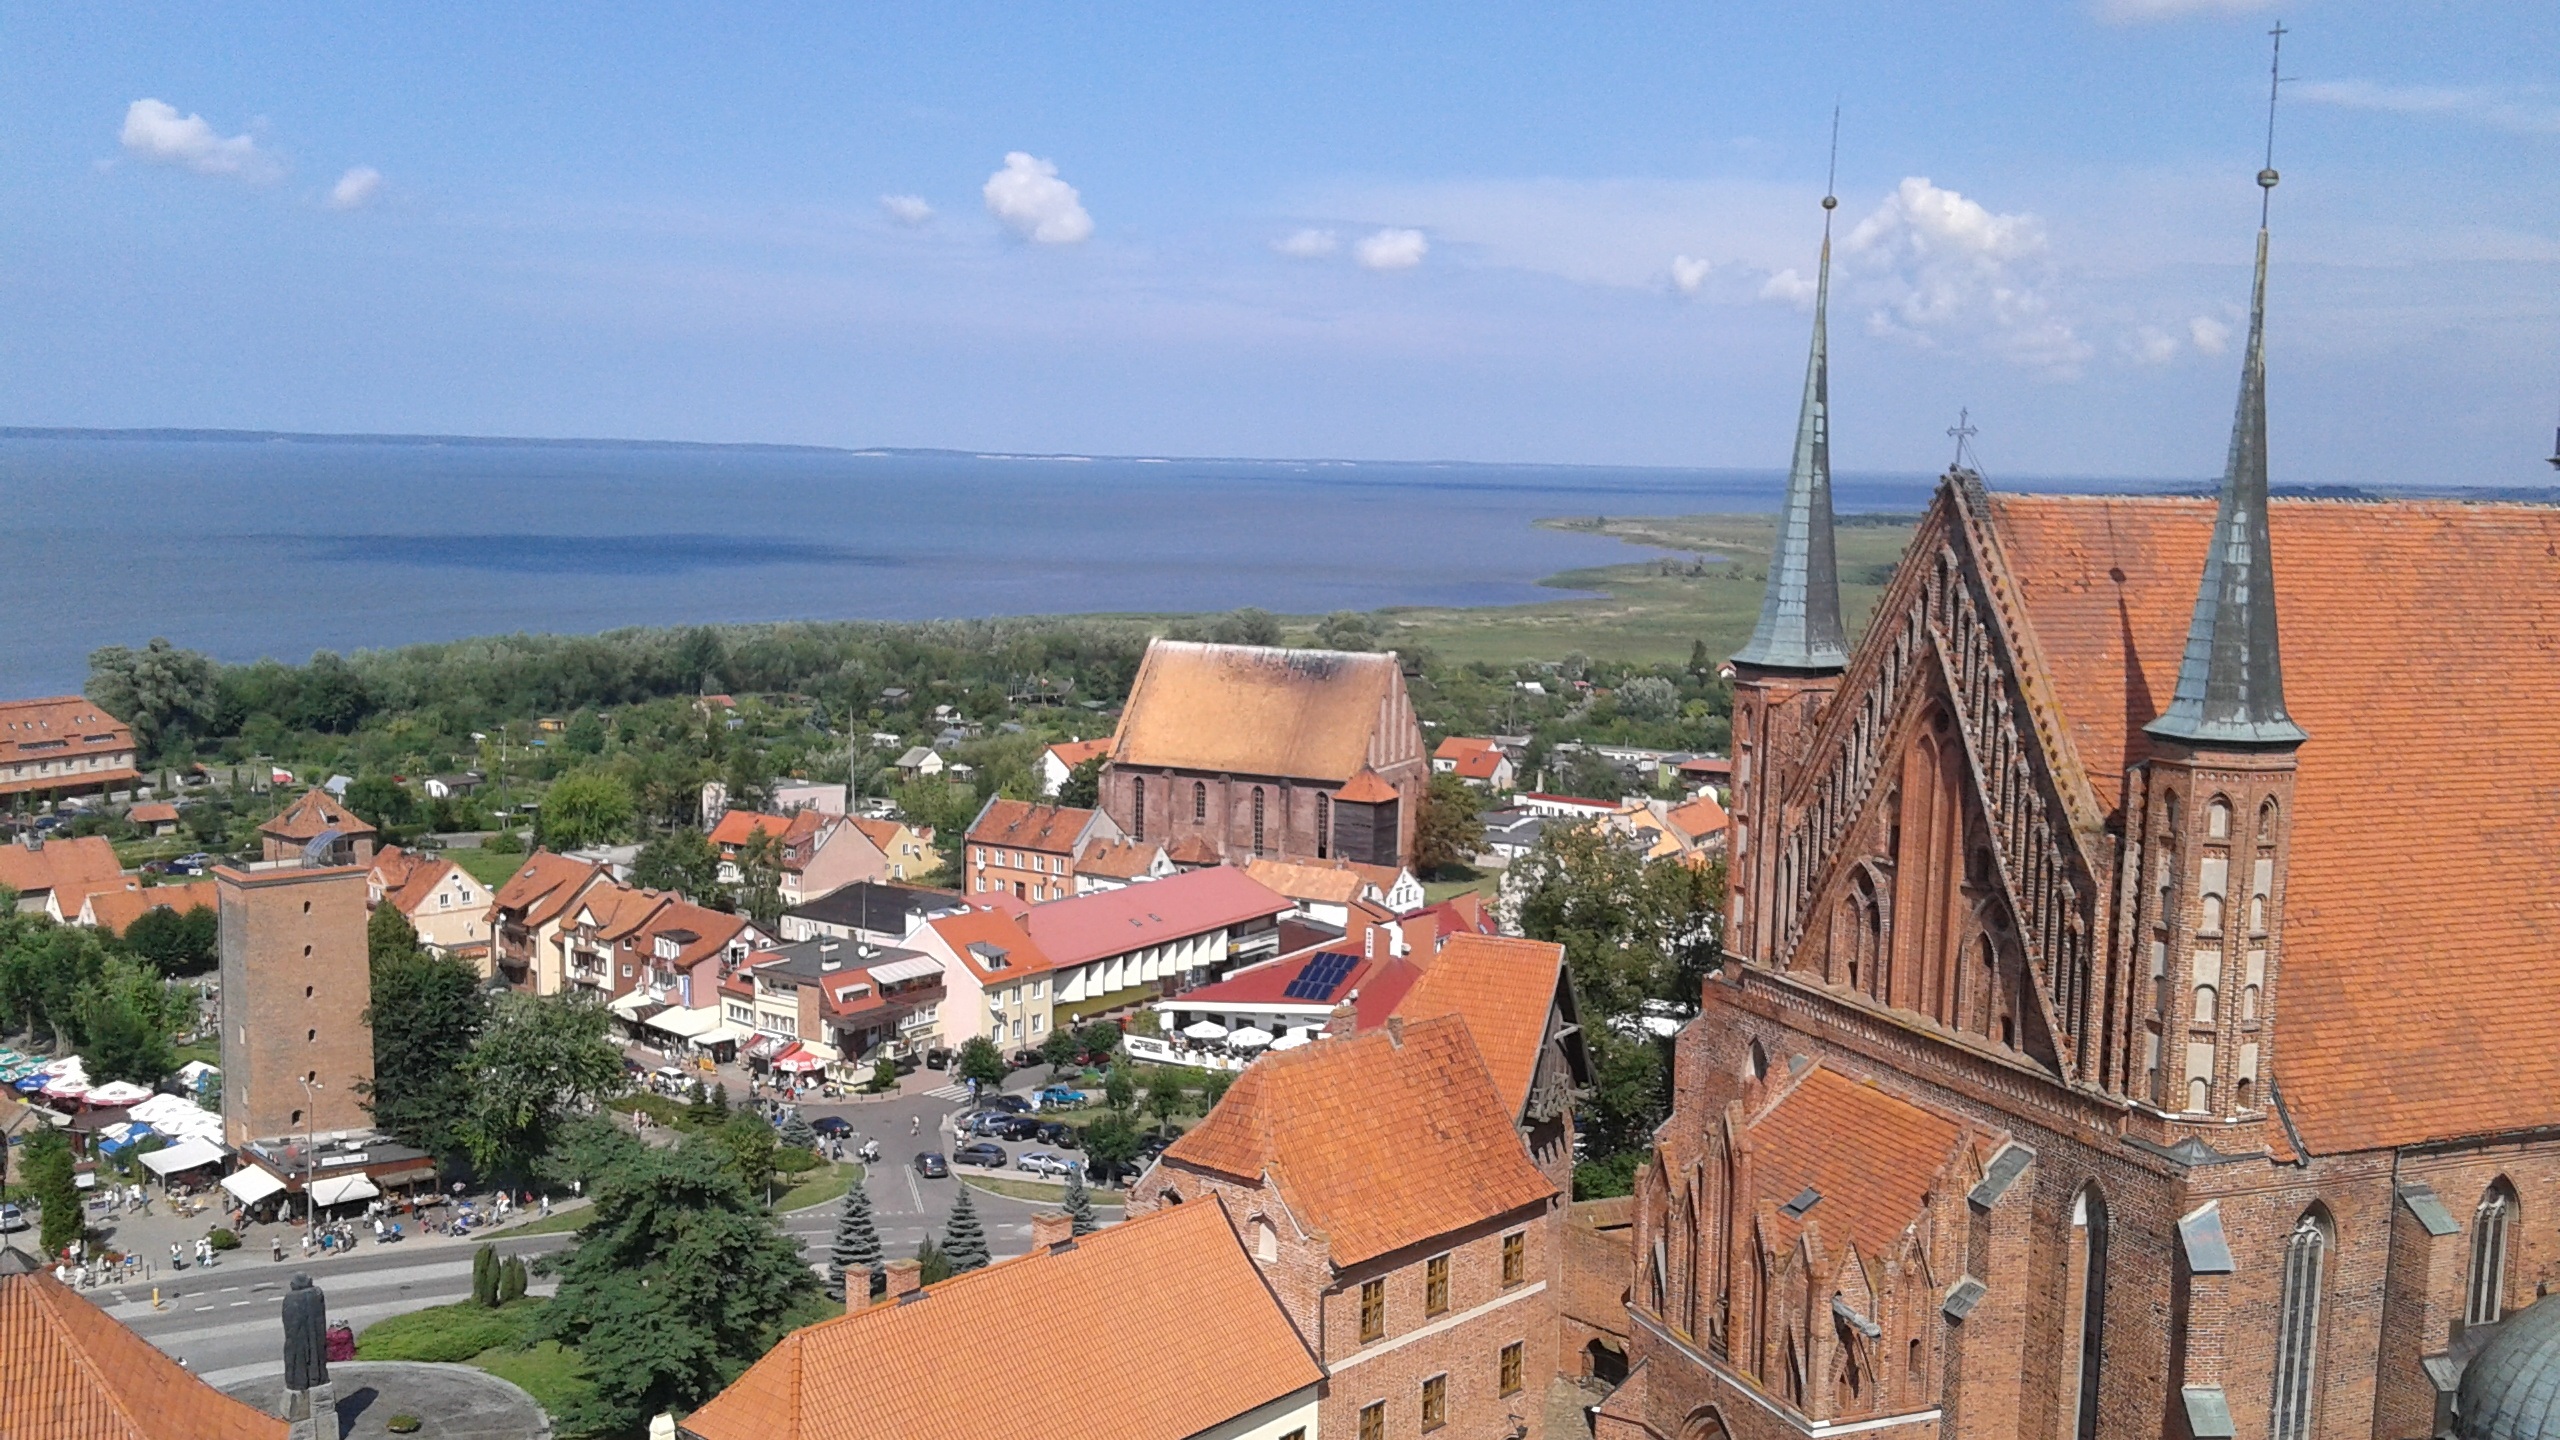
landscape, architecture, town, cityscape, panorama, summer, vacation, village, property, poland, neighbourhood, residential area, frombork